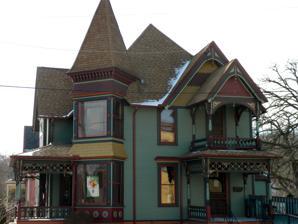
Building: Christian Geister House
Country: United States of America
Year built: 1894
Historic house in Illinois, United States United States historic place Christian Geister House U.S. National Register of Historic Places Show map of Illinois Show map of the United States Location 302 S. Main St., Algonquin, Illinois Coordinates 42°9′55″N 88°17′38″W / 42.16528°N 88.29389°W / 42.16528; -88.29389 Area 1 acre (0.40 ha) Built 1894 ( 1894 ) Built by Amos Wilburn Architectural style Queen Anne NRHP reference No. 07000453 Added to NRHP September 25, 2007 The Christian Geister House is a historic residence in Algonquin , Illinois . History Algonquin , Illinois was first settled in the Fox River Valley in 1831. By the 1880s, the town had grown enough to require a  school, library, and public telephone exchange. It was shortly thereafter that a second wave of houses was built in the town. Small pioneer residences were moved and grand Victorian houses were constructed in their place. In 1892, a local carpenter by the name of Amos Wilburn began to build a Victorian house at 302 South Main Street. Christian Geister purchased the land from Ira C. Goodrich for $1,400 in 1893 while the house was being built. Gesiter owned a grist mill and served as village treasurer. He lived there until 1909, when Mrs. Emma Haeger Estergren (of the Haeger family) purchased the home. She lived on the second floor until her death in the 1970s. Estergren was active in the Women's Suffrage movement and was an activist for animal rights. The house was listed on the National Register of Historic Places by the National Park Service on September 25, 2007. It was the first building in Algonquin to receive this distinction. Architecture The Christian Geister House is an excellent example of Queen Anne architecture. It has a steeply-pitched cross- gabled roof with two front and two side gables (one on each side). There are also lower intersection gables on the north and west sides, plus a gabled dormer on the west side and a sloped dormer on the east side. A square turret tower is found at the northeast corner, peaking 10 feet (3.0 m) above the roof line. The roof and turret are covered with asphalt shingles. The turret eaves are decorated with brackets on the three exposed sides. A narrower eave is found below the brackets. A bay window is under the narrow eave. Window millwork is decorated with twelve ornamental squares. A second narrow set of eaves is under the window, over a first-floor bay window, likewise decorated with millwork. The base of the turret features eight decorative roundels. The Geister House has wood clapboard siding with a limestone foundation. The remaining windows are one-over-one double sash with wood frames. All first-floor windows have decorative eaves, except for those on the west side, which are plain. The east side of the house includes a stained glass picture window, flanked with stained glass sidelights, Five decorative roundels are found under this window. There are three small windows on the third floor, two on the west and one on the east. The basement has several plain garden view windows. The house includes three porches. The west porch has concrete steps and a railing and is attached to an enclosed porch. The northern porch has two stories. The first-story porch extends 3 feet (0.91 m) farther than the second-story porch. The eastern porch leads to the main entrance to the house. References